White Cliffs of Dover

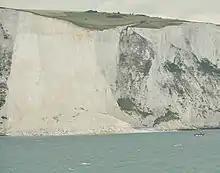
Landslide near Dover Harbour, June 2012

Thousands of years ago, the cliffs were eroding at a year. Research shows that the erosion rate over the last 150 years has increased to a year, and that the erosion is caused by the loss of beach underneath the cliffs exacerbated by stronger storms and human activity such as gravel extraction. Despite this, the cliffs are expected to survive for tens of thousands of years more.